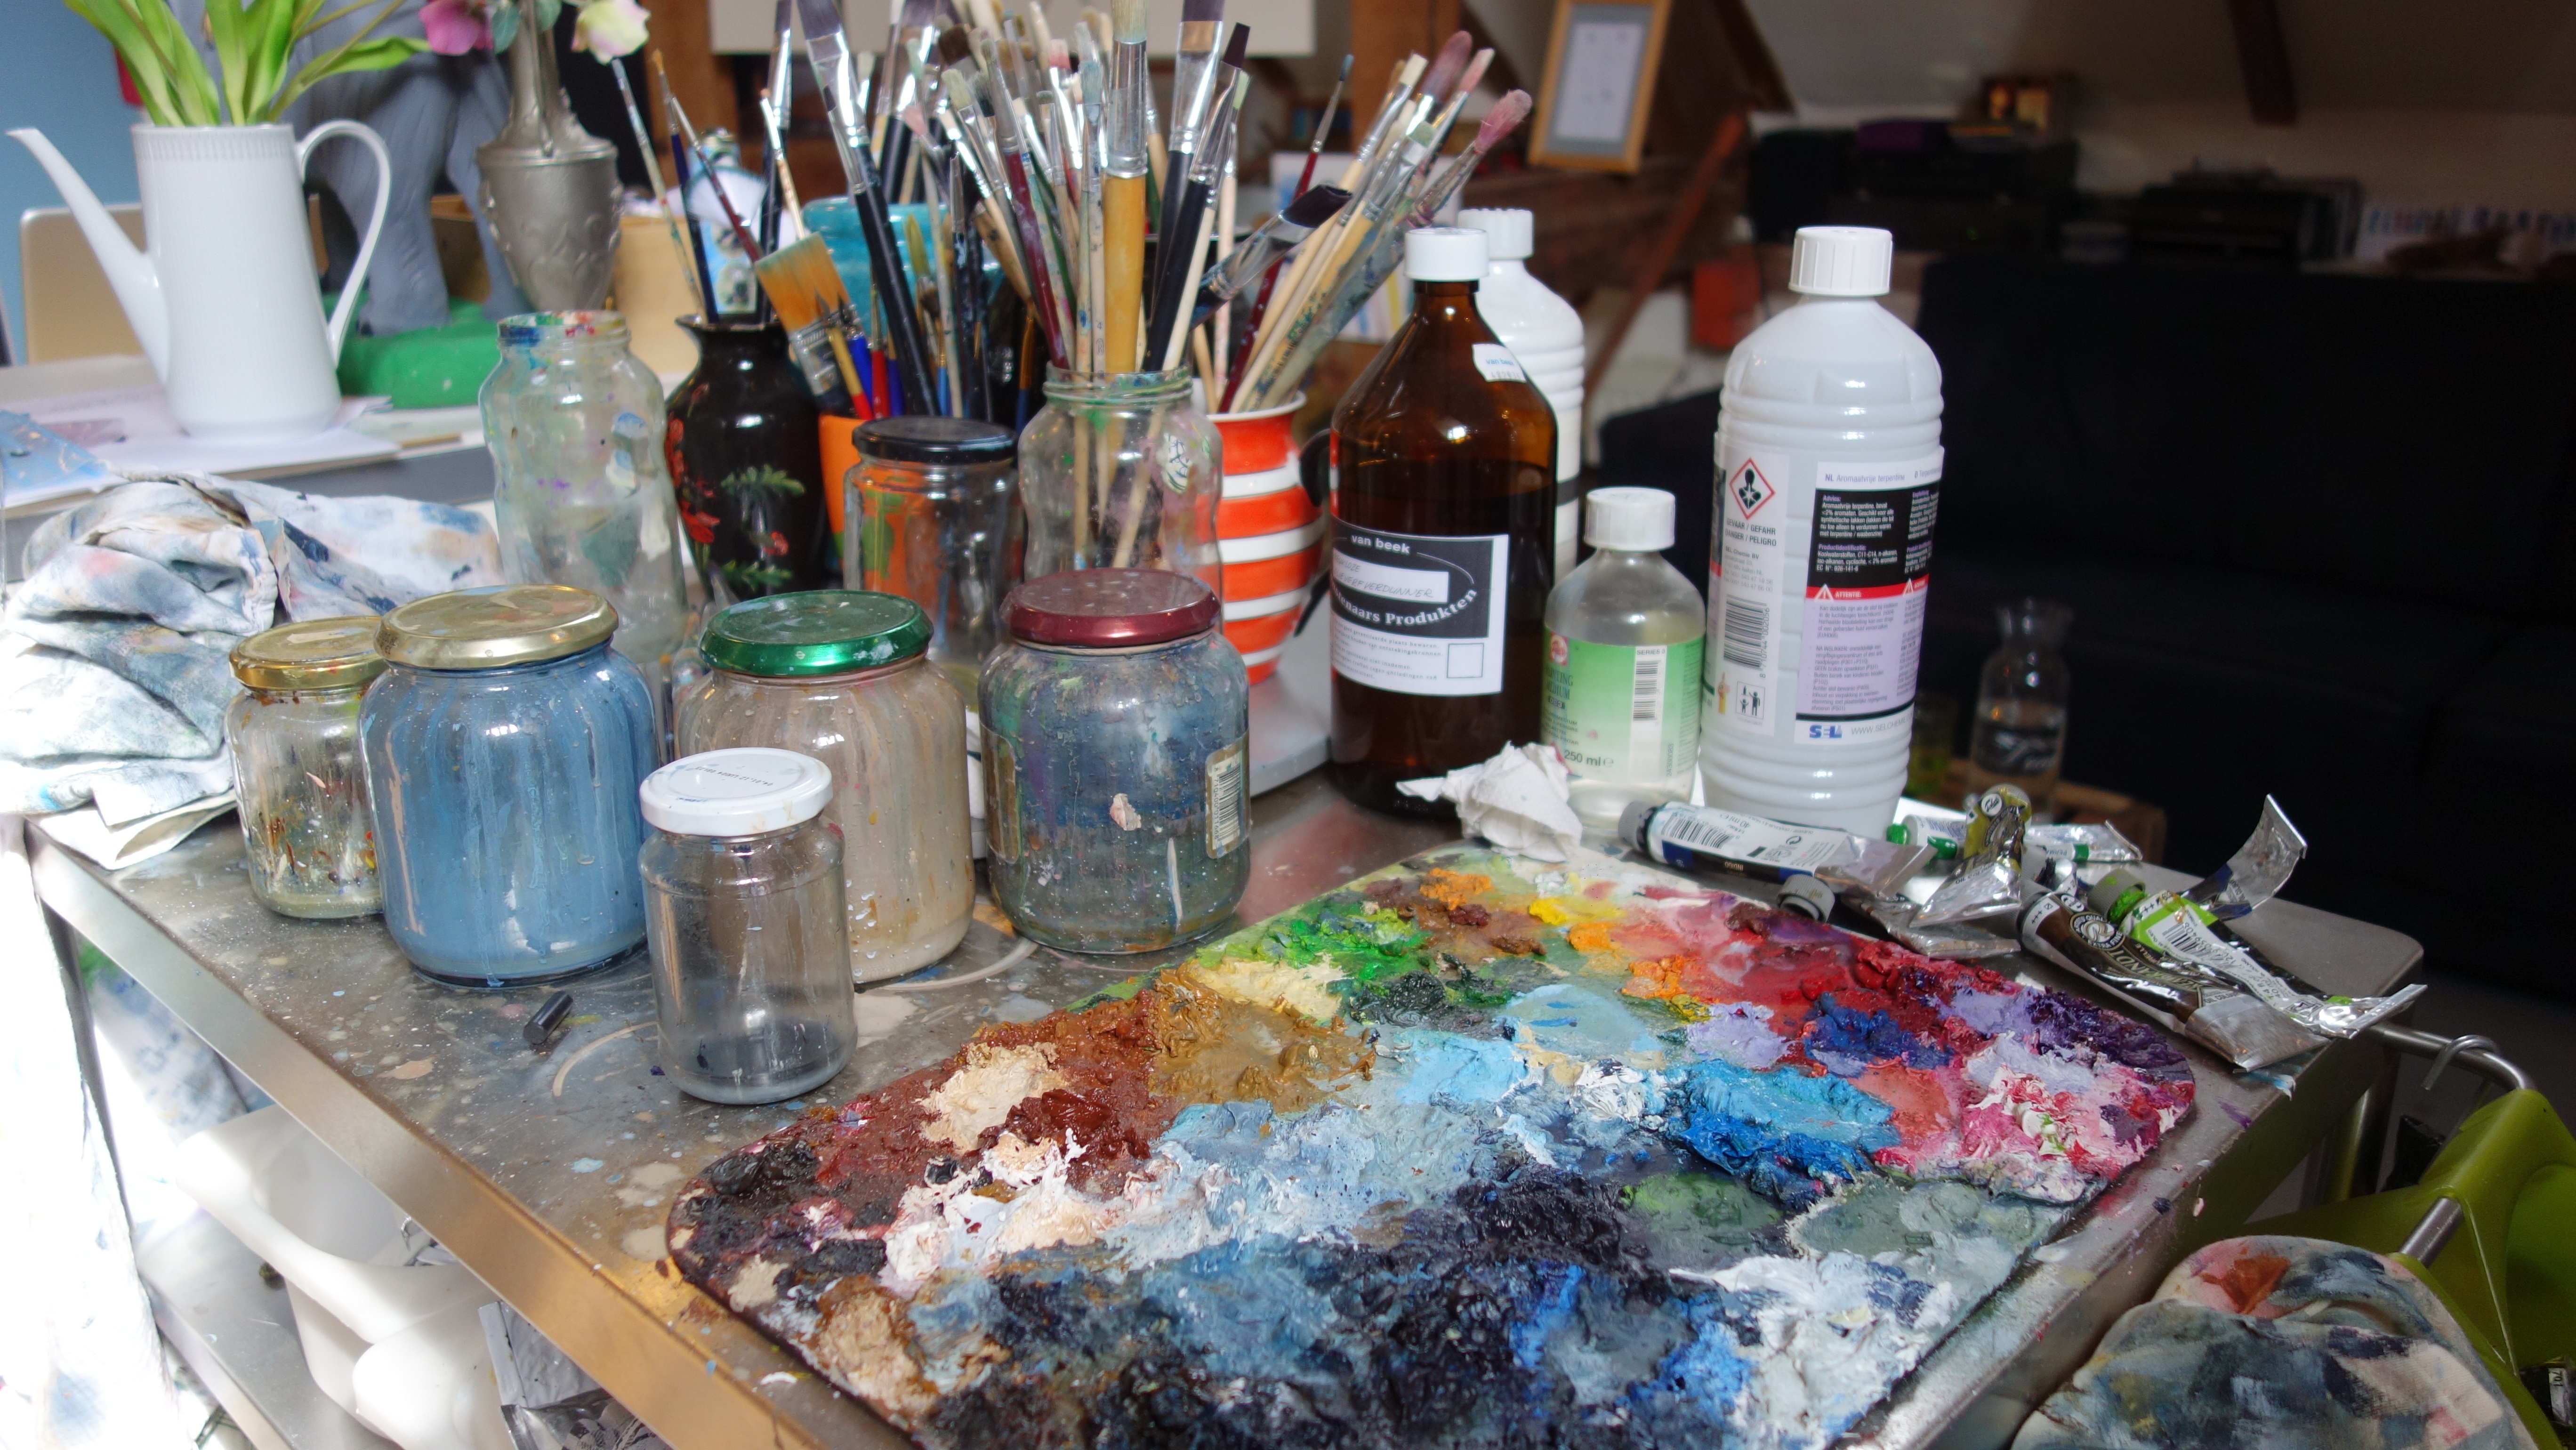
creative, brush, meal, color, artist, paint, painting, art, colors, palette, hobby, dye, watercolor paint, tassels, sense